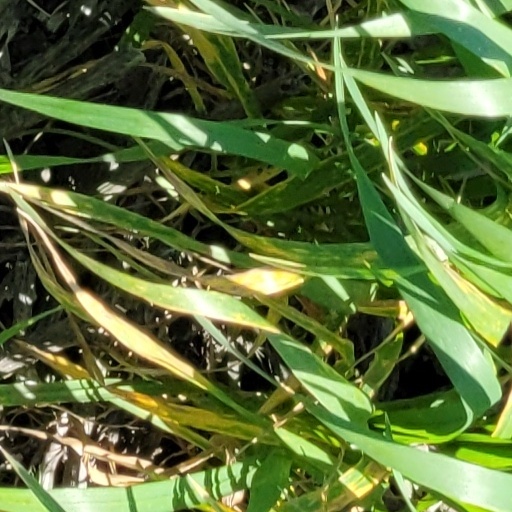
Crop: wheat